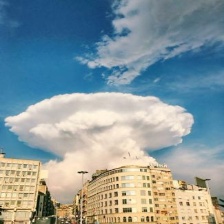
Cloud type: Cumulonimbus